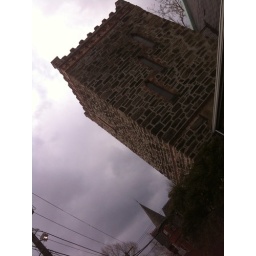
Stormy sky over tower and turret Baltimore ave